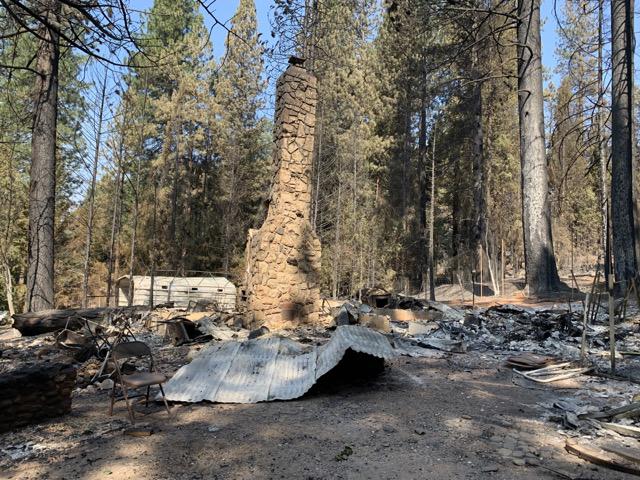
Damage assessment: destroyed